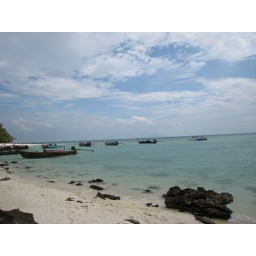
I see skies of blue..... clouds of white. beautiful sky in Thailand